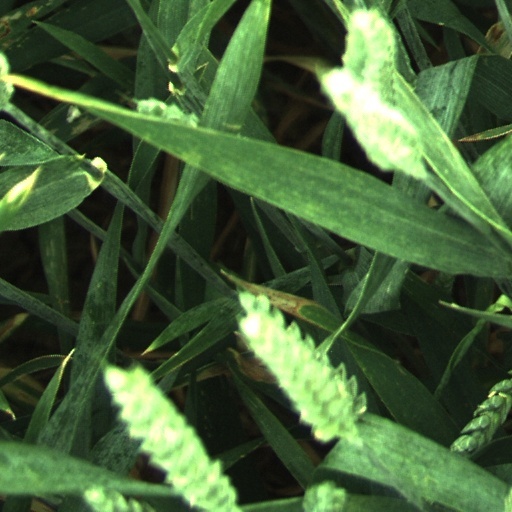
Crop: wheat